Camp John Hay

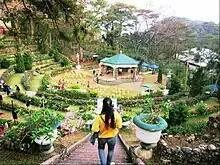
Bell Amphitheater

The Bell House, a historic structure named after Major General Franklin Bell is situated at the camp's Historical Core. Besides the house is the Bell Amphitheater which was designed by Bell himself.